Plasmolysis

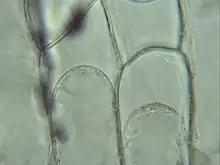
Plant cell undergoing Plasmolysis in a Hypertonic solution (x400 magnification)

If a plant cell is placed in a hypertonic solution, the plant cell loses water and hence turgor pressure by plasmolysis: pressure decreases to the point where the protoplasm of the cell peels away from the cell wall, leaving gaps between the cell wall and the membrane and making the plant cell shrink and crumple. A continued decrease in pressure eventually leads to cytorrhysis – the complete collapse of the cell wall. Plants with cells in this condition wilt. After plasmolysis the gap between the cell wall and the cell membrane in a plant cell is filled with hypertonic solution. This is because as the solution surrounding the cell is hypertonic, exosmosis takes place and the space between the cell wall and cytoplasm is filled with solutes, as most of the water drains away and hence the concentration inside the cell becomes more hypertonic. There are some mechanisms in plants to prevent excess water loss in the same way as excess water gain. Plasmolysis can be reversed if the cell is placed in a hypotonic solution. Stomata close to help keep water in the plant so it does not dry out. Wax also keeps water in the plant. The equivalent process in animal cells is called crenation.